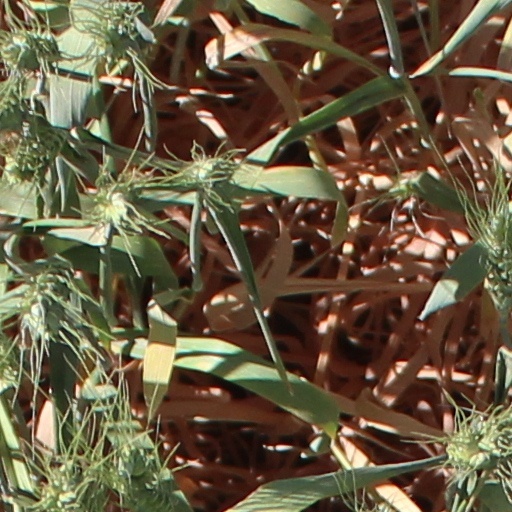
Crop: wheat